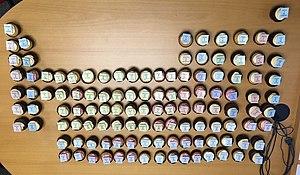
Le tableau périodique des éléments, également appelé tableau ou table de Mendeleïev, classification périodique des éléments ou simplement tableau périodique, représente tous les éléments chimiques, ordonnés par numéro atomique croissant et organisés en fonction de leur configuration électronique, laquelle sous-tend leurs propriétés chimiques.
Ida Freund est la première femme professeure d'université de chimie au Royaume-Uni. Elle est connue pour son influence sur l'enseignement des sciences, en particulier pour les femmes et les filles. Elle a écrit deux manuels de chimie et inventé un tube de mesure de gaz qui porte son nom.